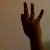
The image shows a hand gesture representing the number 9 in Indian Sign Language.